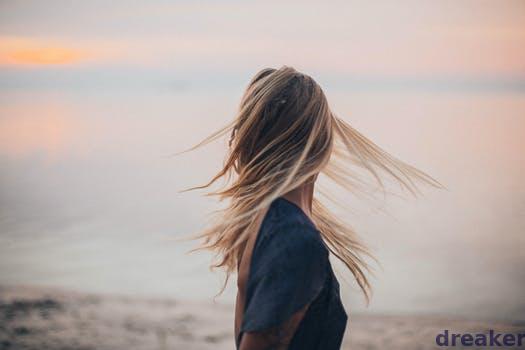
Label: Watermark